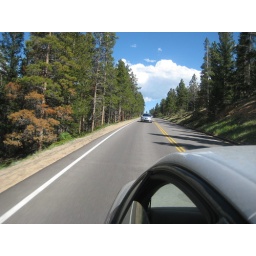
On the trail ridge road - highest paved highway in the US.  Closed in winter, amazing in the summer.